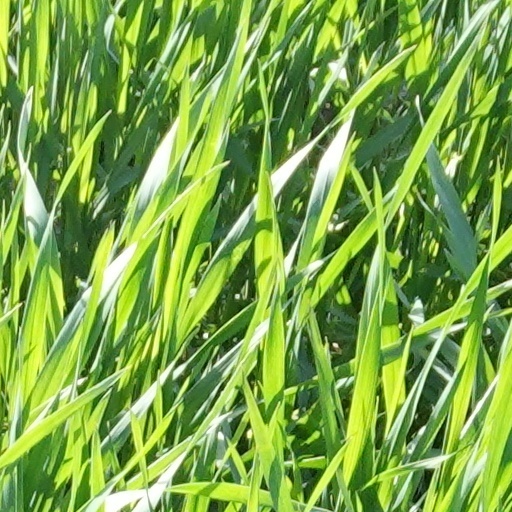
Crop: wheat